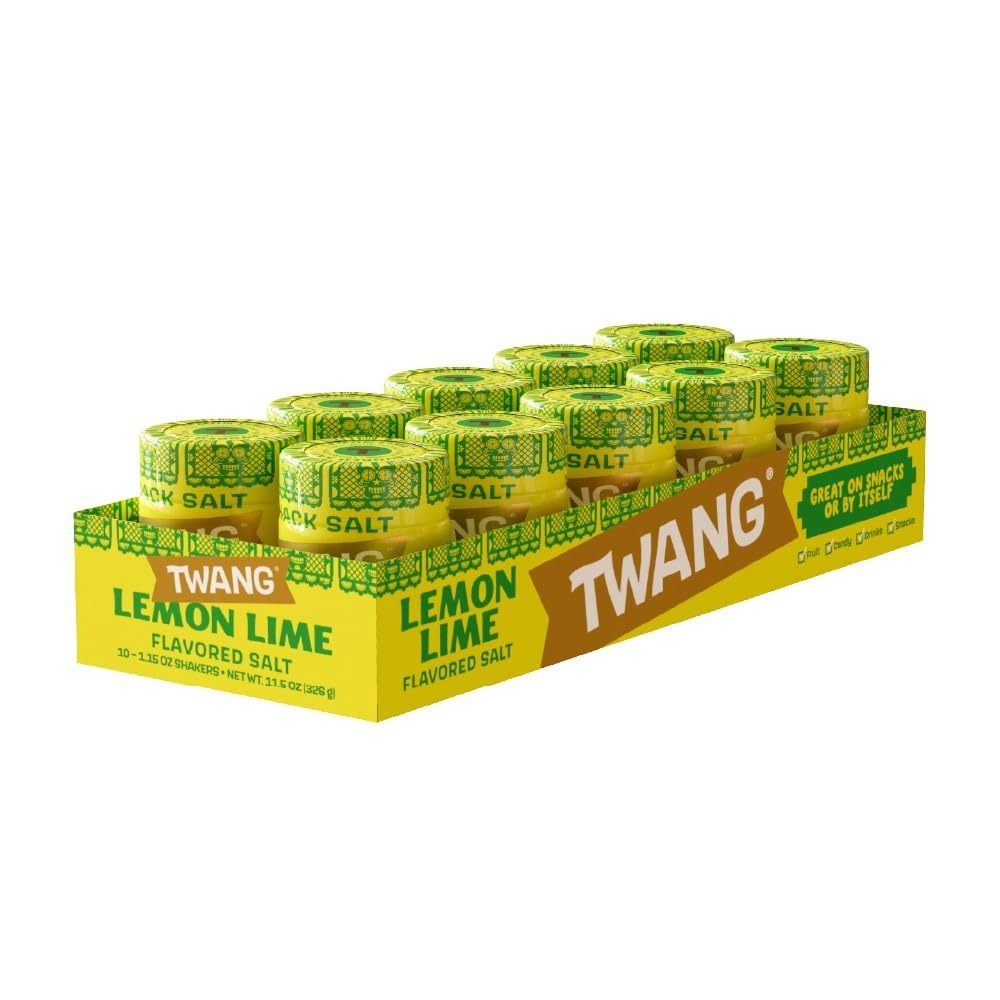
Item Name: Twangerz Lemon-Lime Seasoning Salt Snack Topping, 1.15-Ounce Shaker (Pack of 10)
Bullet Point 1: Ships Fast and Fresh!
Bullet Point 2: Great with Mexican Beer!
Value: 11.5
Unit: Ounce

Price: 14.98